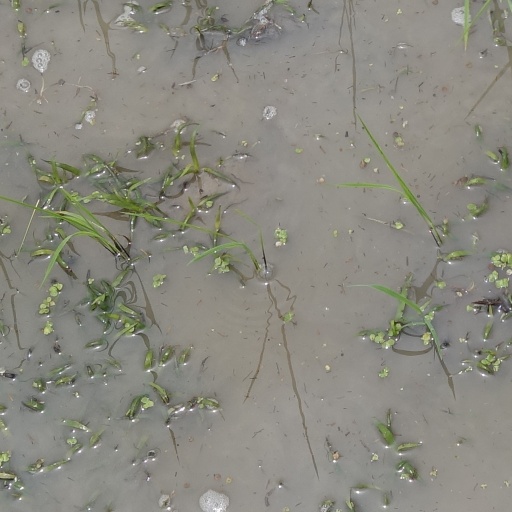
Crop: rice